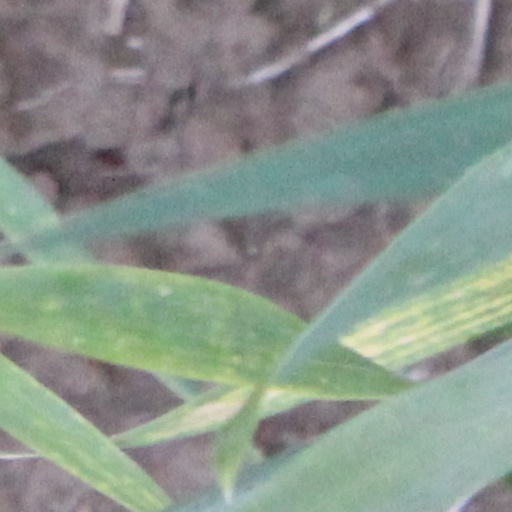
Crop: wheat